Troy Trojans

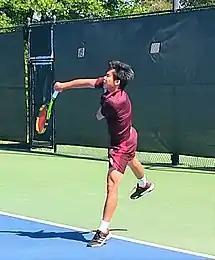
Trojans men's tennis player at the 2018 Sun Belt Men's Tennis Championships

Troy's men's tennis team began to rise to prominence in the early 1990s, after finishing ranked #8 in the nation in the NCAA Division II ITA Rankings. Soon after moving to Division I, Troy still brought their successes with them, winning the Mid-Continent Conference championship.